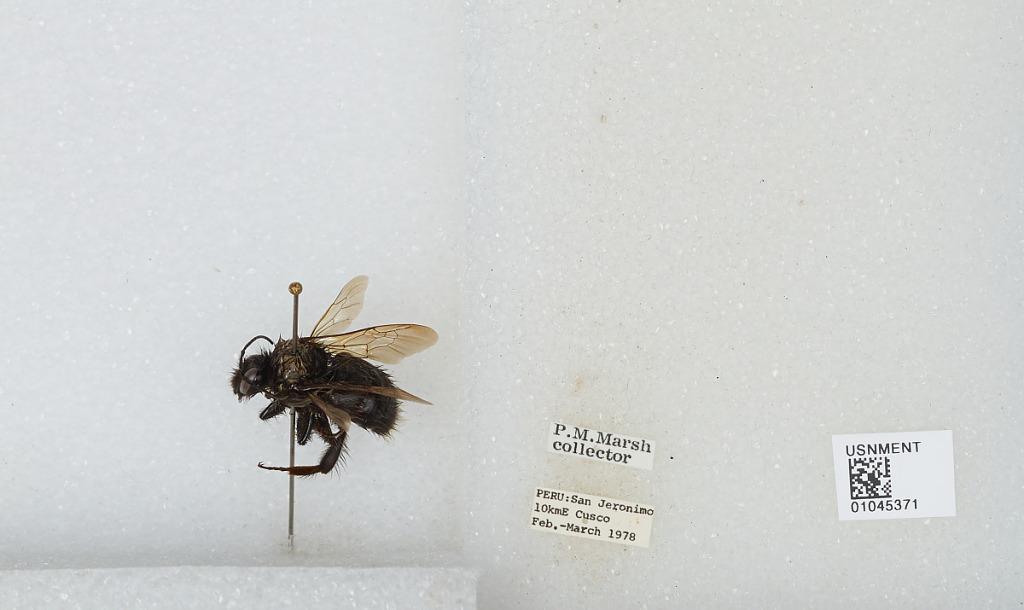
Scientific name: Bombus sp.
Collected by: P. Marsh
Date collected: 1978-2-
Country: Peru
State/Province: Cusco
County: San Jeronimo
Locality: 10 km East Cusco